Grey's Anatomy season 9

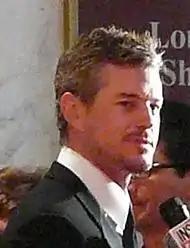
Eric Dane made his final appearance as Mark Sloan in the second episode as he succumbed to his injuries from the crash.

In August 2012, it was announced that Camilla Luddington, Gaius Charles and Tina Majorino had been cast as Jo Wilson, Shane Ross, and Heather Brooks respectively; these characters would be the new interns of Seattle Grace-Mercy West. "TVGuide" later reported that even with all of the recurring cast being added to "Grey's Anatomy" for the new season that "True Blood" star Camilla Luddington is the only actress with an option to become a series-regular. In September 2012, it was announced that Jerrika Hinton and Tessa Ferrer had been cast as new interns Stephanie Edwards and Leah Murphy respectively. In August 2012, it was announced that Debbie Allen would reprise her role as Catherine Avery at sometime in series, and she is set to direct the third episode. In September 2012, it was announced that Steven Culp would be cast as a new doctor at a new hospital, and would be known as Dr. Parker.